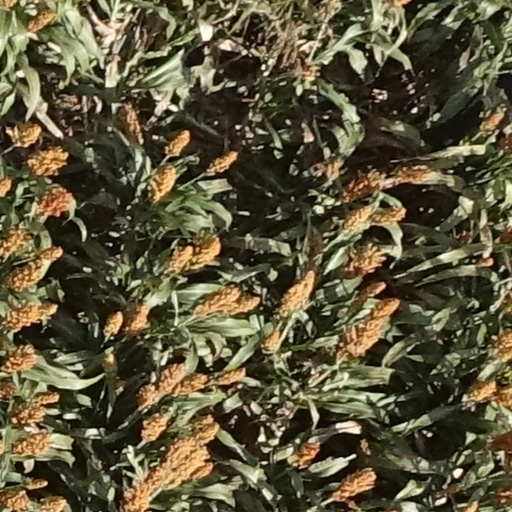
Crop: sorghum